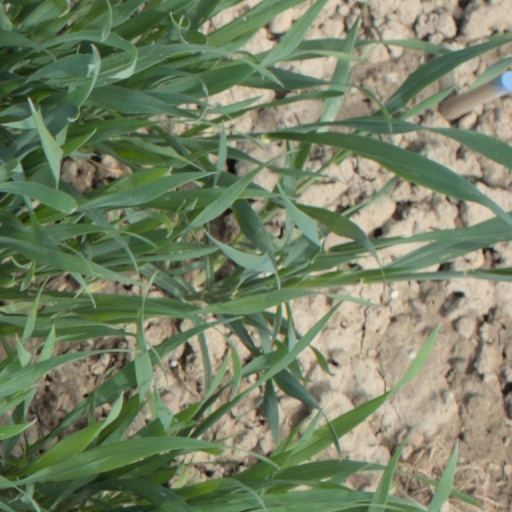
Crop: wheat